Donnie Murphy

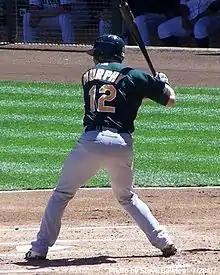
Murphy batting for the Oakland Athletics in 2007

He began the season at Sacramento, the A's Pacific Coast League Triple-A affiliate. He hit .342 for the River Cats and was recalled to Oakland June 8 when Milton Bradley was placed on the disabled list.